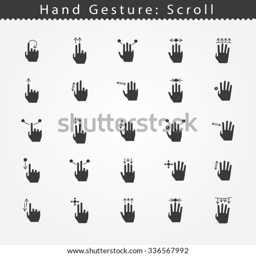
simple illustration of a hand gesture : scroll